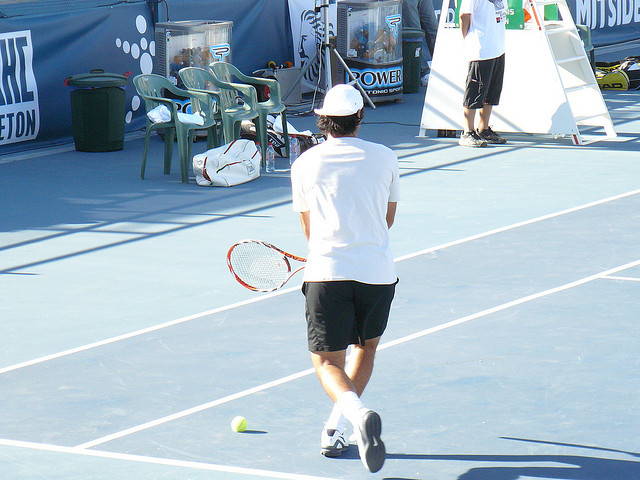
một nam vận động viên tennis đang xoay người để chuẩn bị đánh bóng